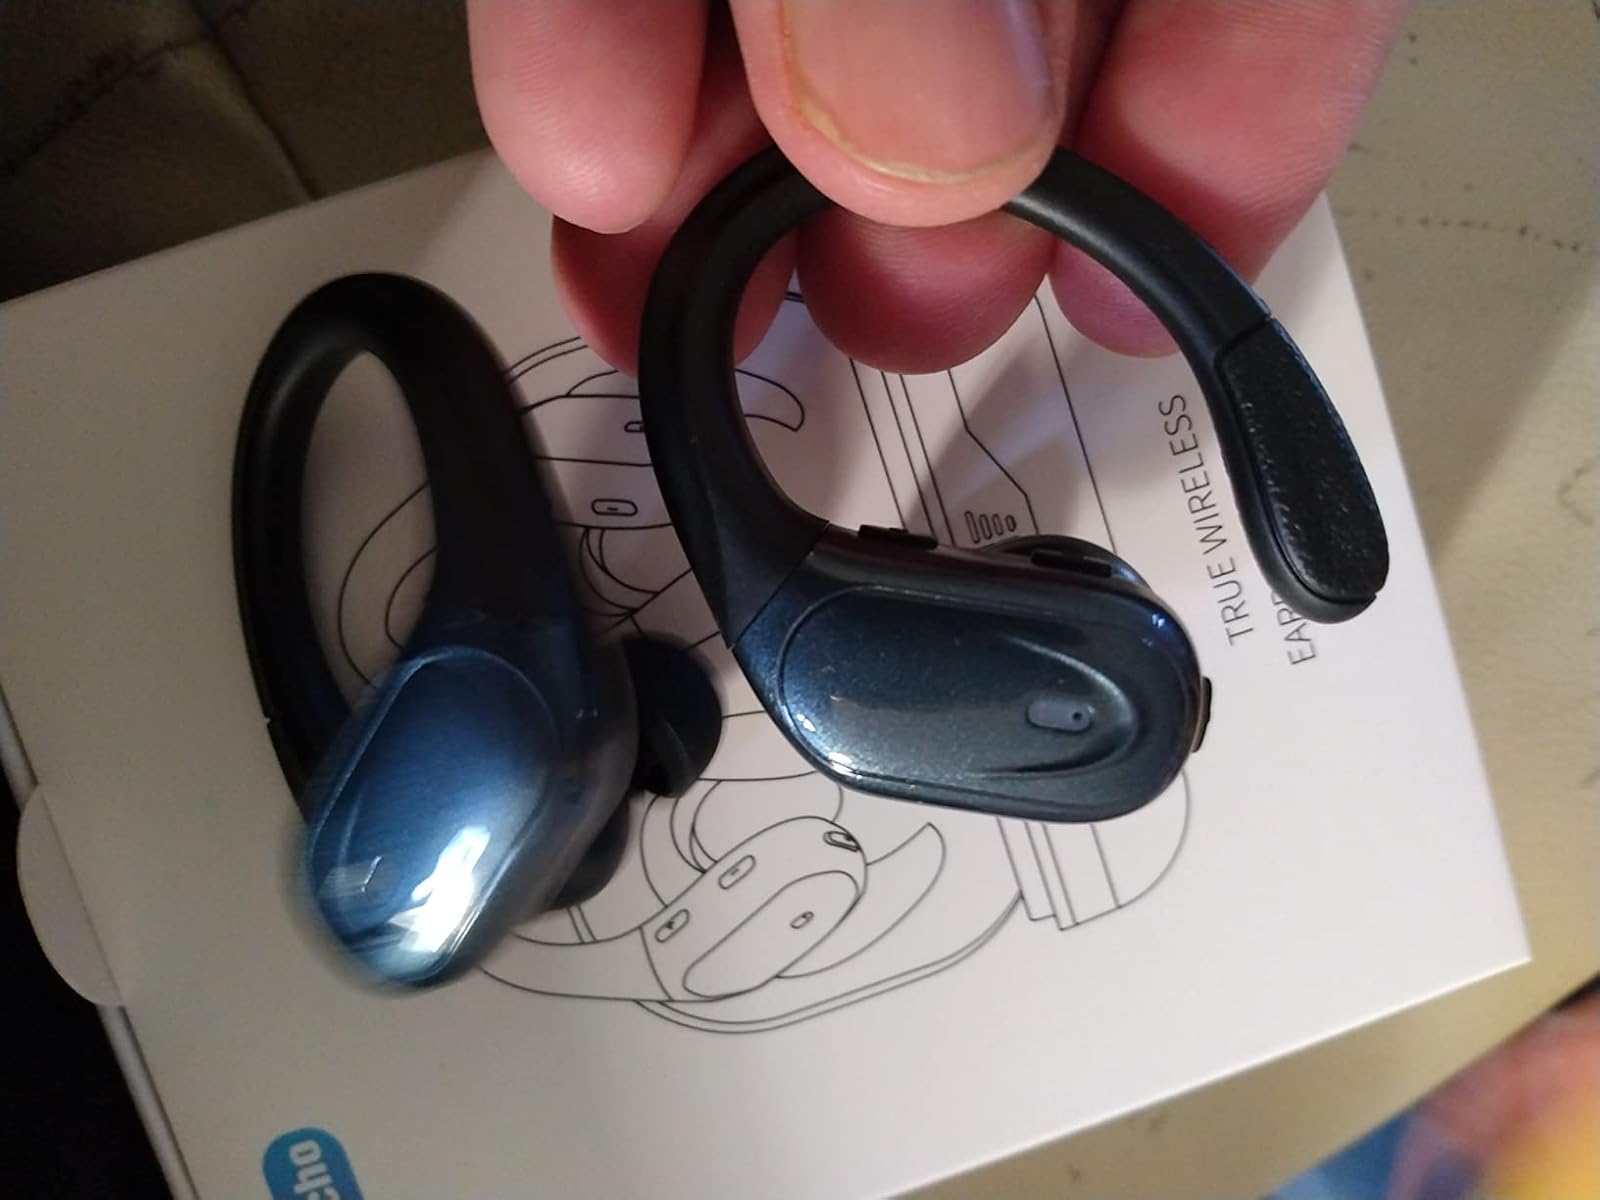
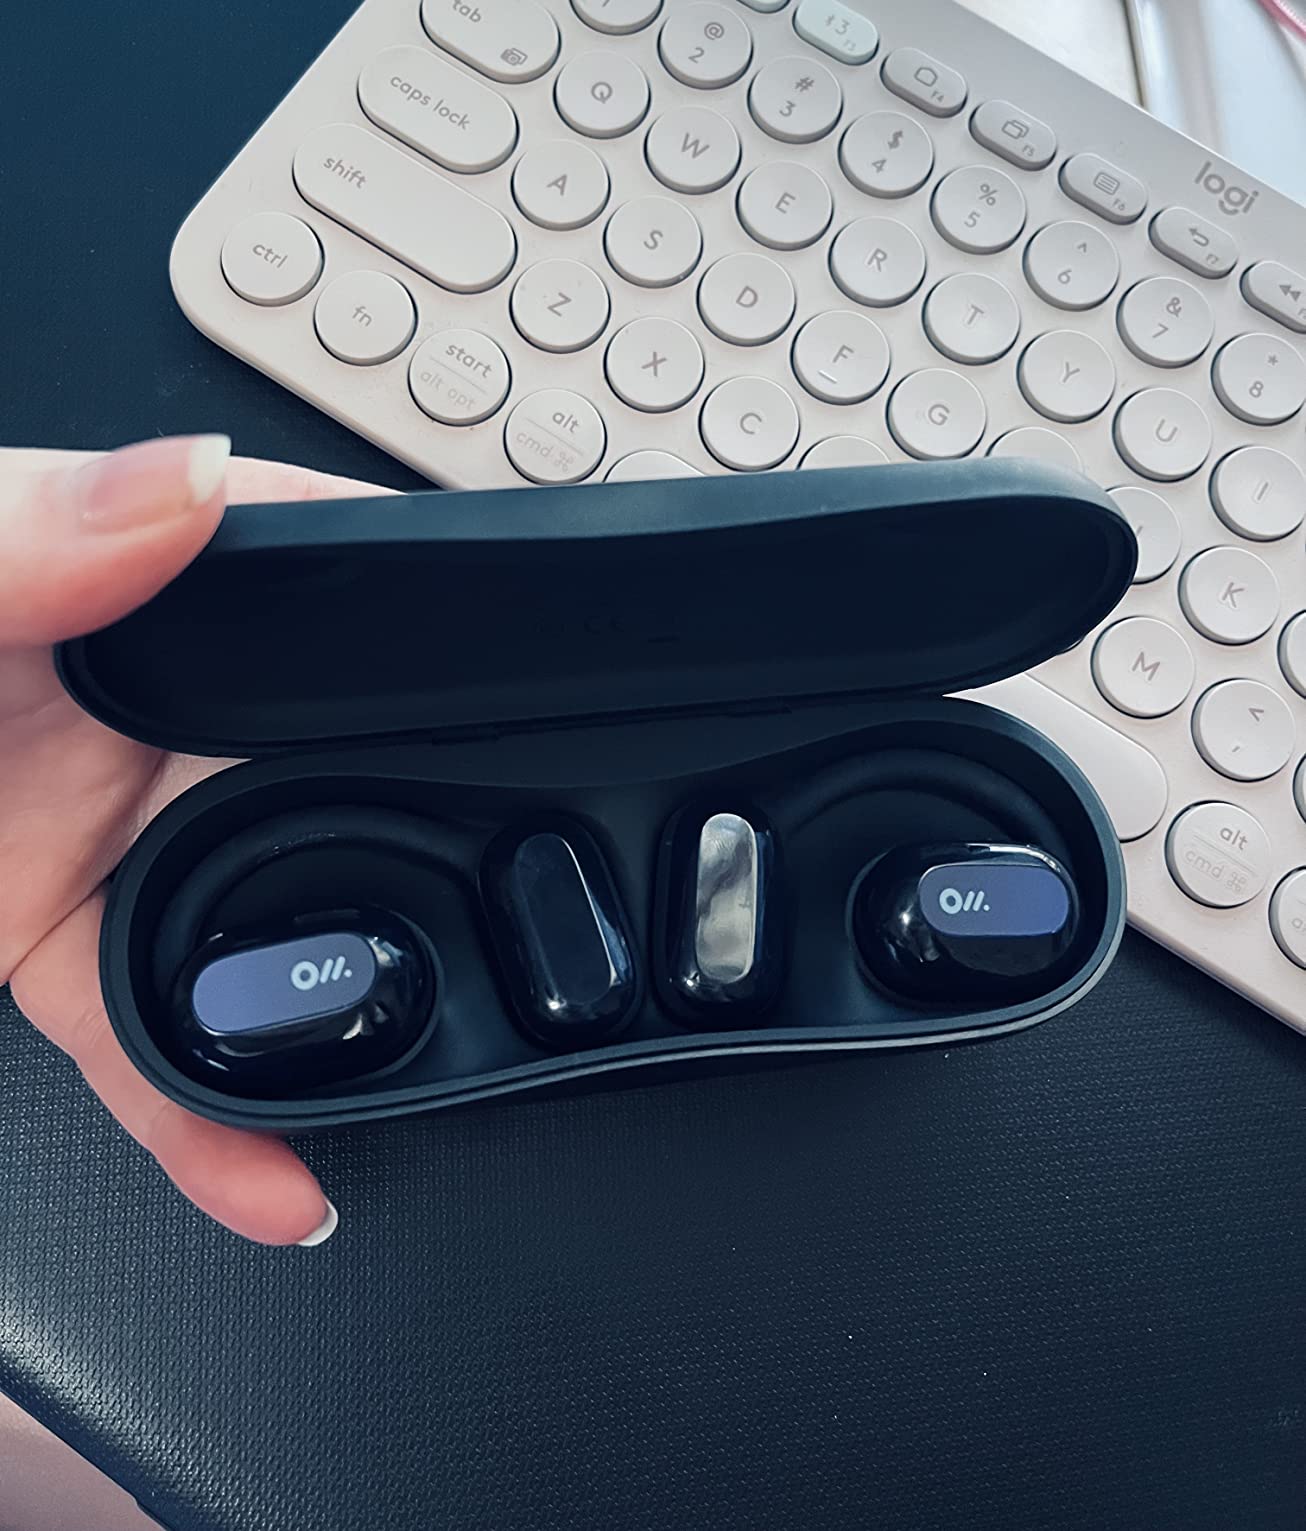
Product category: earbuds
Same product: no